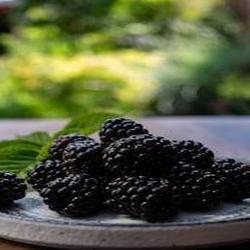
Label: Blackberry